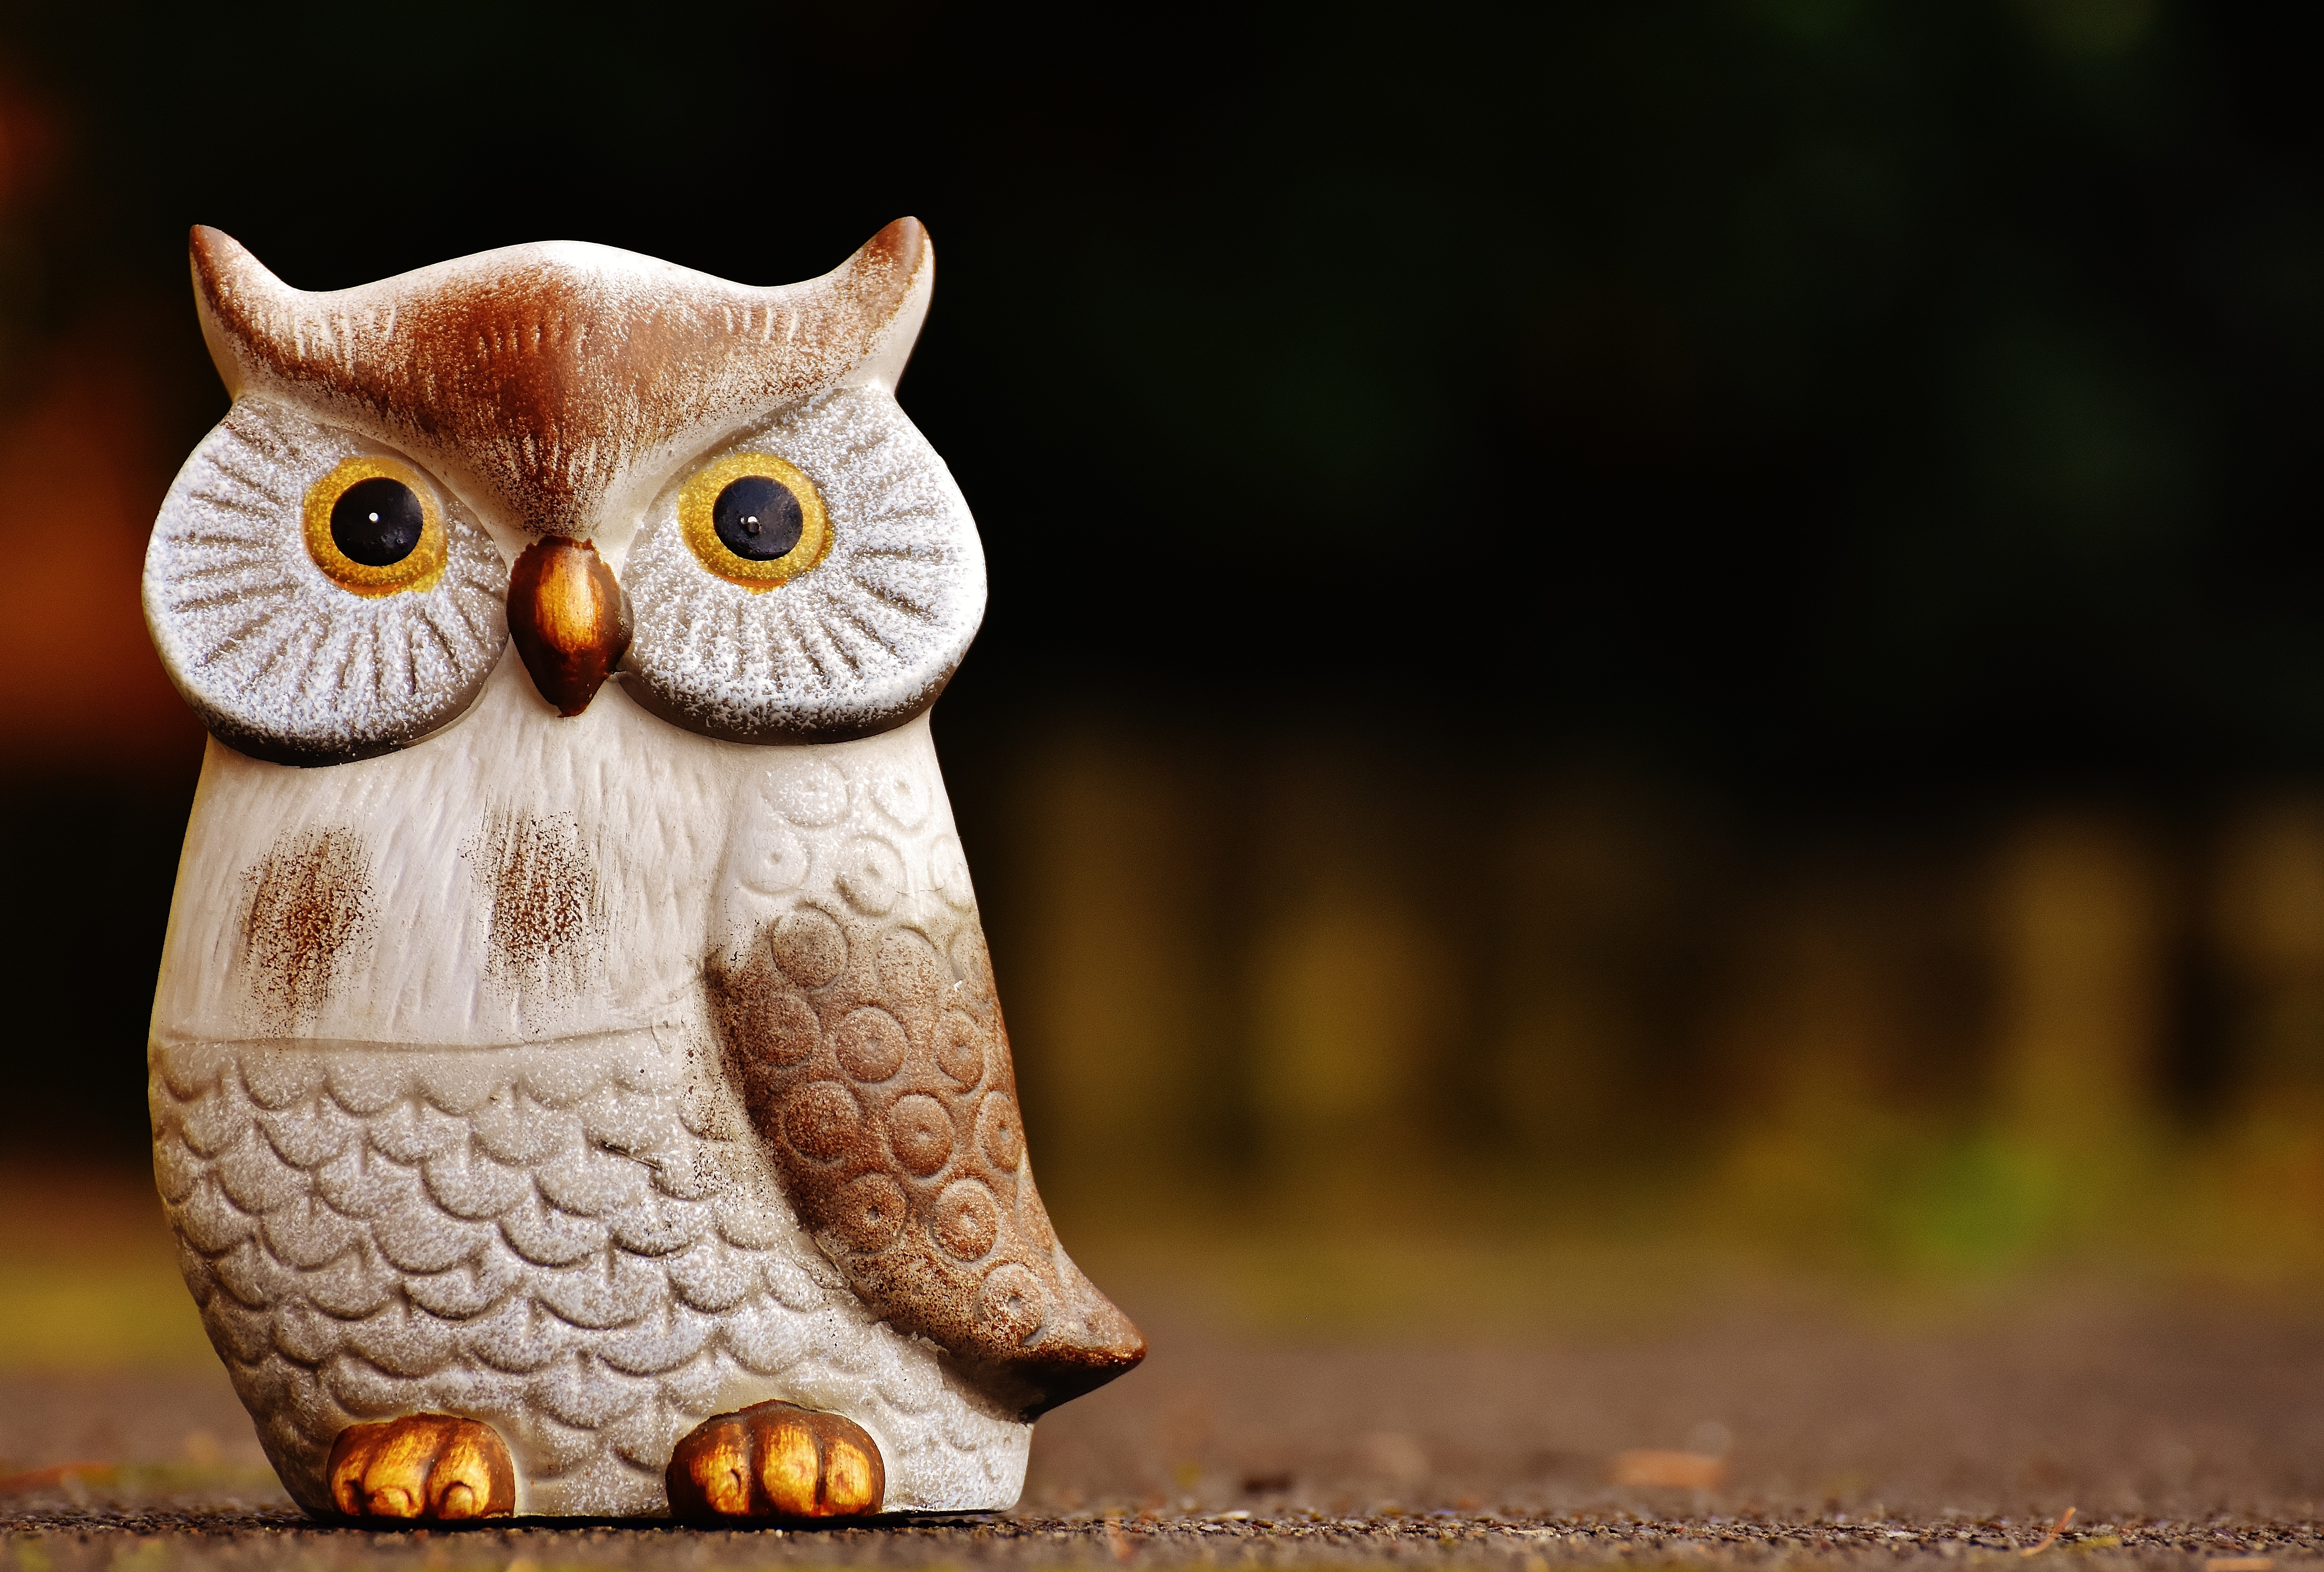
owl, bird, funny, ceramic, animal, cute, deco, figure, decoration, feather